Dilip Kumar

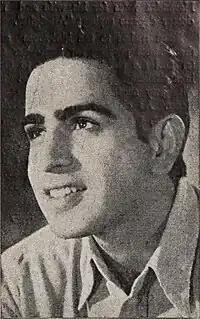
Kumar in "Jwar Bhata", his first film.

Kumar's first film was "Jwar Bhata" in 1944, which went unnoticed. After two more unsuccessful films, it was his fourth film "Jugnu" (1947), in which he starred alongside Noor Jehan, that became his first major hit at the box office. His next major hits were the 1948 films "Shaheed" and "Mela". Both "Jugnu" and "Shaheed" were the highest grossing Hindi films of their respective year of release.